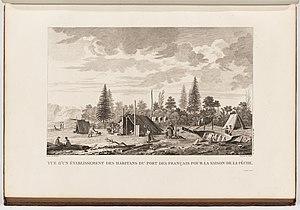
L’expédition de La Pérouse est une expédition « de découverte » commandée à partir de 1785 par Jean-François de La Pérouse, et sous l'impulsion du roi de France Louis XVI, dans le but d'effectuer une exploration de l'océan Pacifique dans la lignée de James Cook voire d'effectuer une circumnavigation du globe. Les navires de l'expédition, La Boussole et L'Astrolabe, s'échouèrent à Vanikoro ce qui mit un terme à l'expédition en 1788. Des survivants s'installèrent temporairement sur place avant de disparaître.